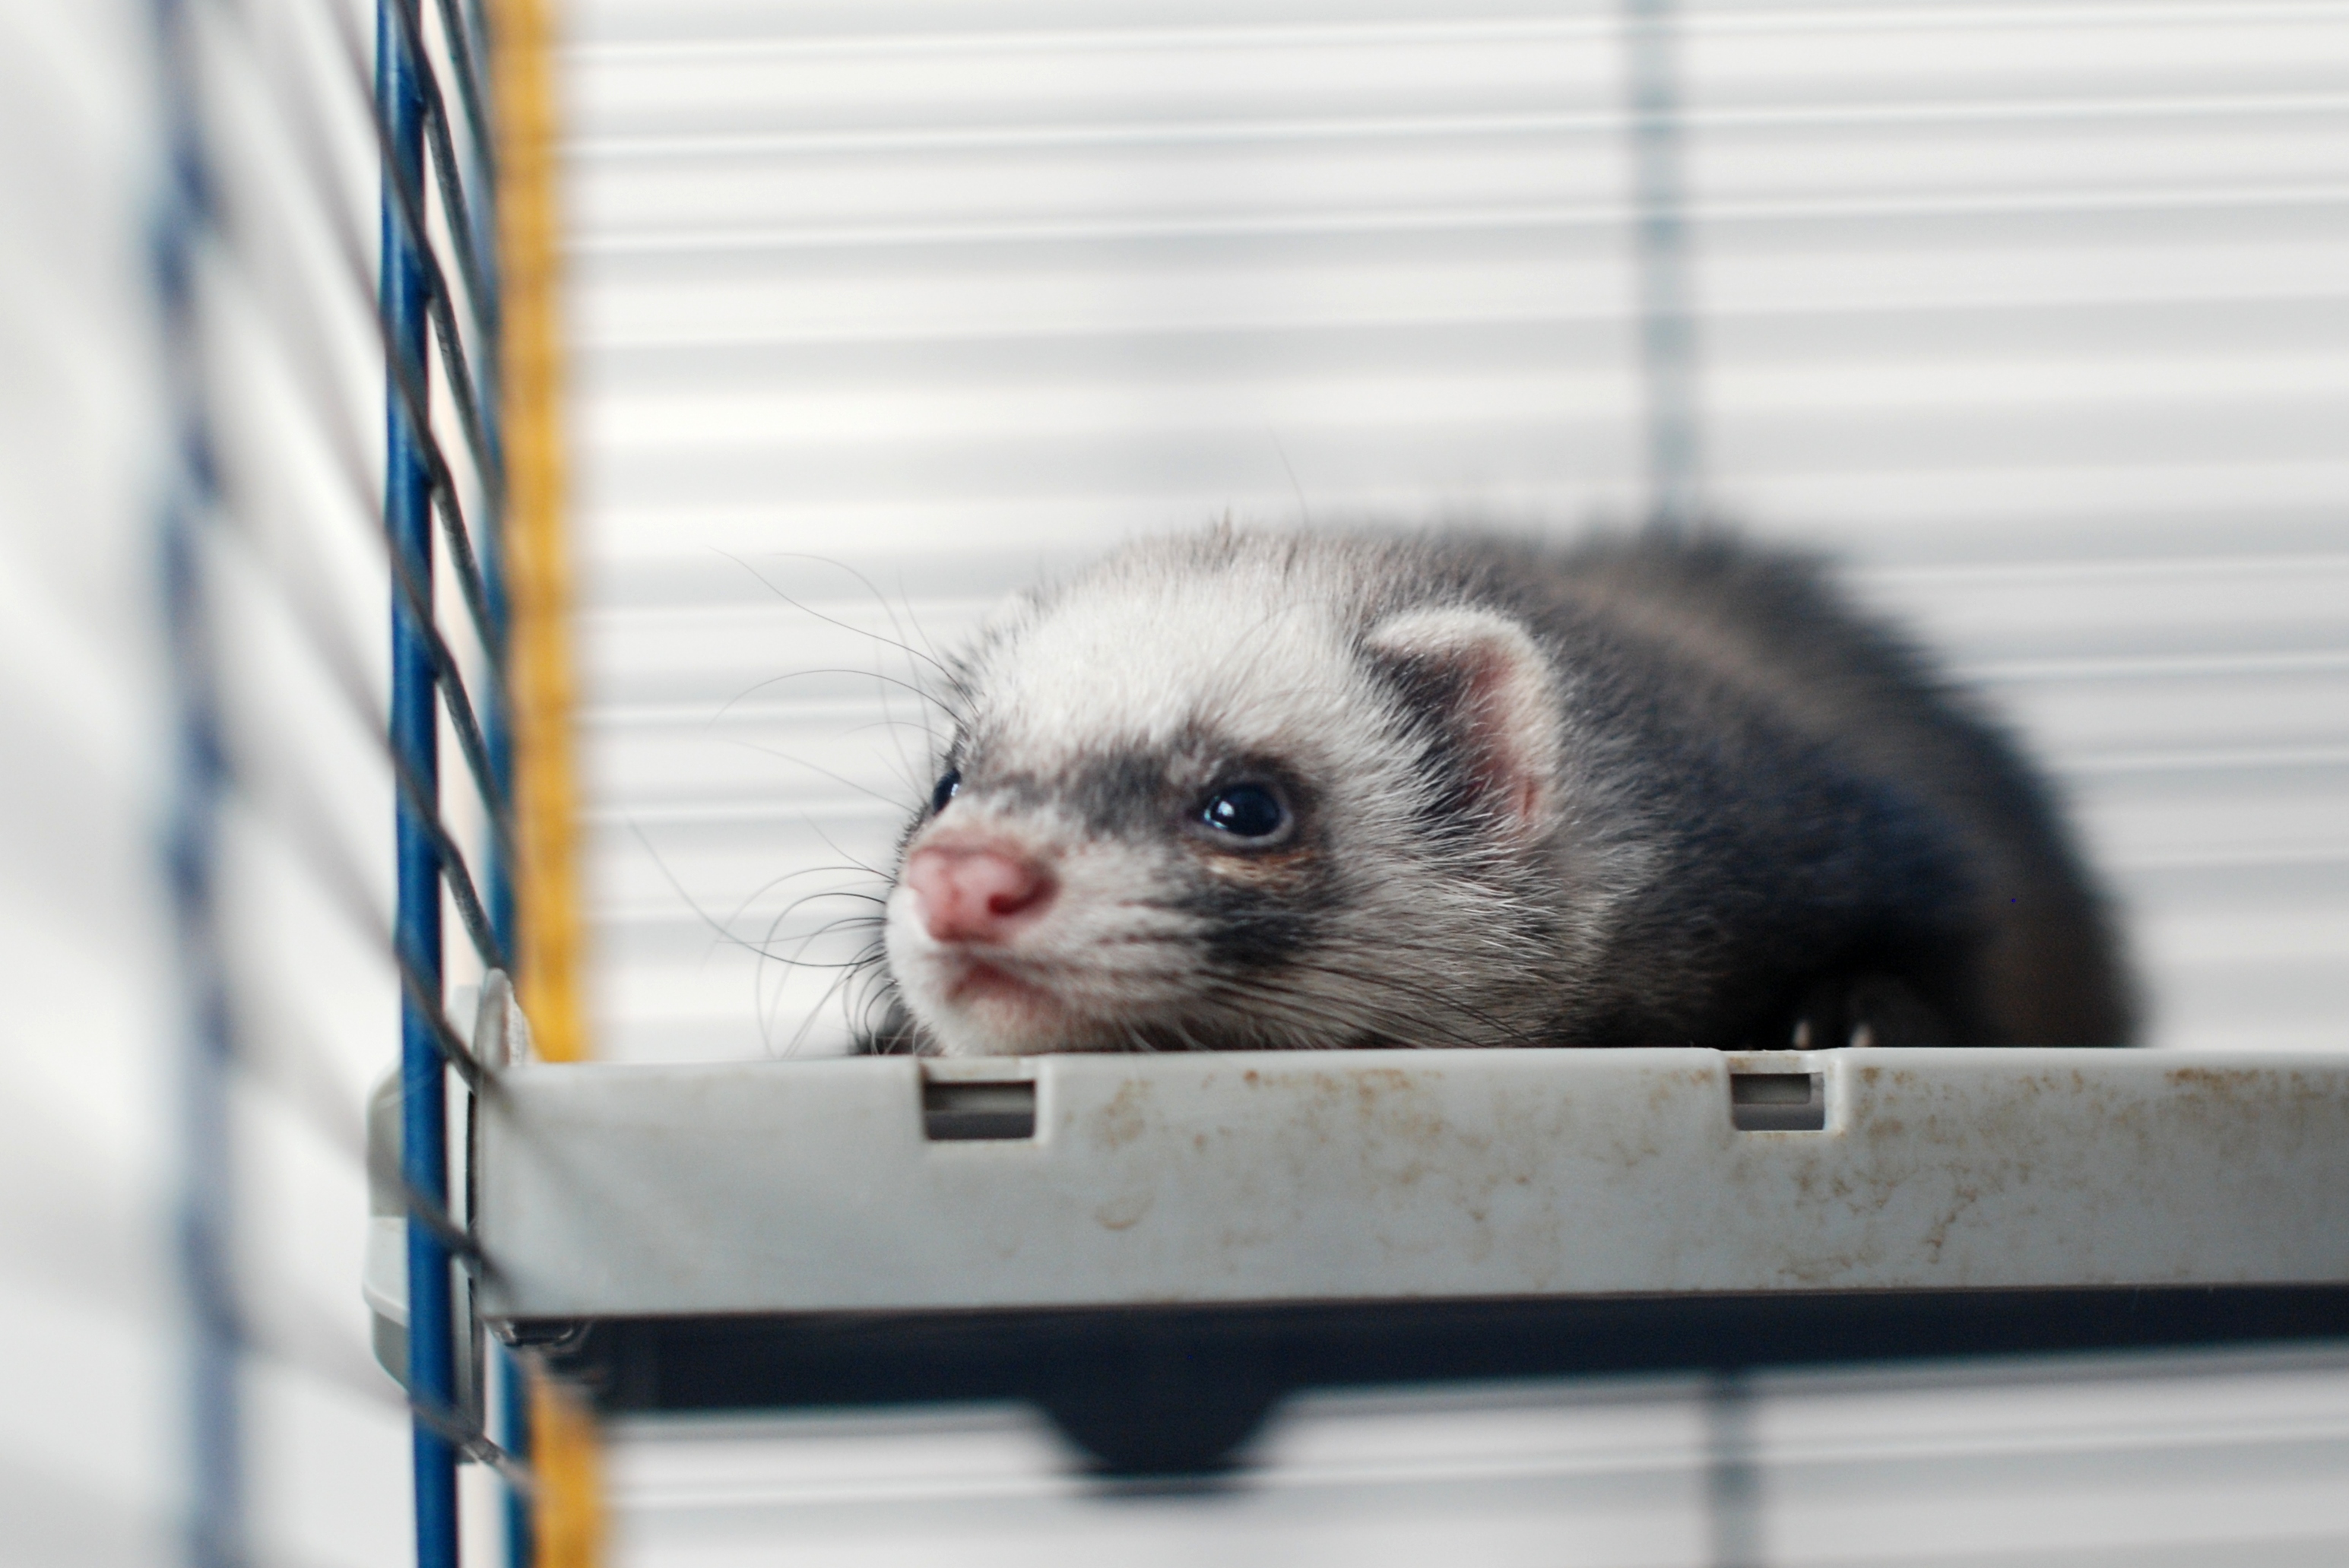
mammal, nikon, fauna, whiskers, ferret, vertebrate, moscow, russia, d80, mink, moskau, nikond80, moscou, furetto, furet, frettchen, hur n, ara t rmak, weasel, mustelidae, polecat, mustelinae